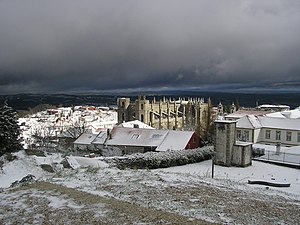
Guarda Kommune
Sé da Guarda, den middelalderlige katedral i Guarda
Guarda Kommune er en kommune i distriktet Guarda, Portugal. Hovedbyen er Guarda, og kommunen har et areal 712,1 km² og et indbyggertal på 44.121 pr. 2008. Der er 55 sogne i kommunen.